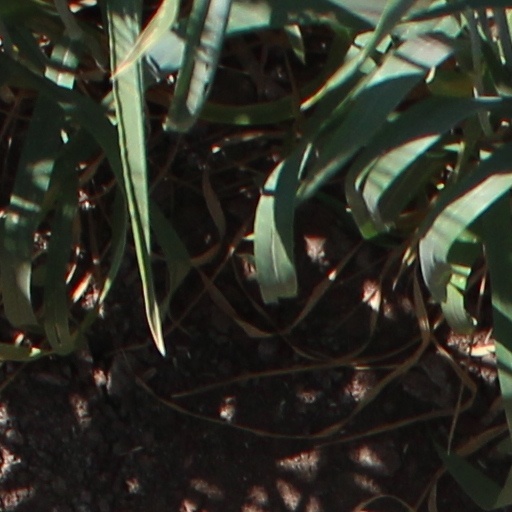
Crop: wheat